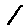
Label: 1